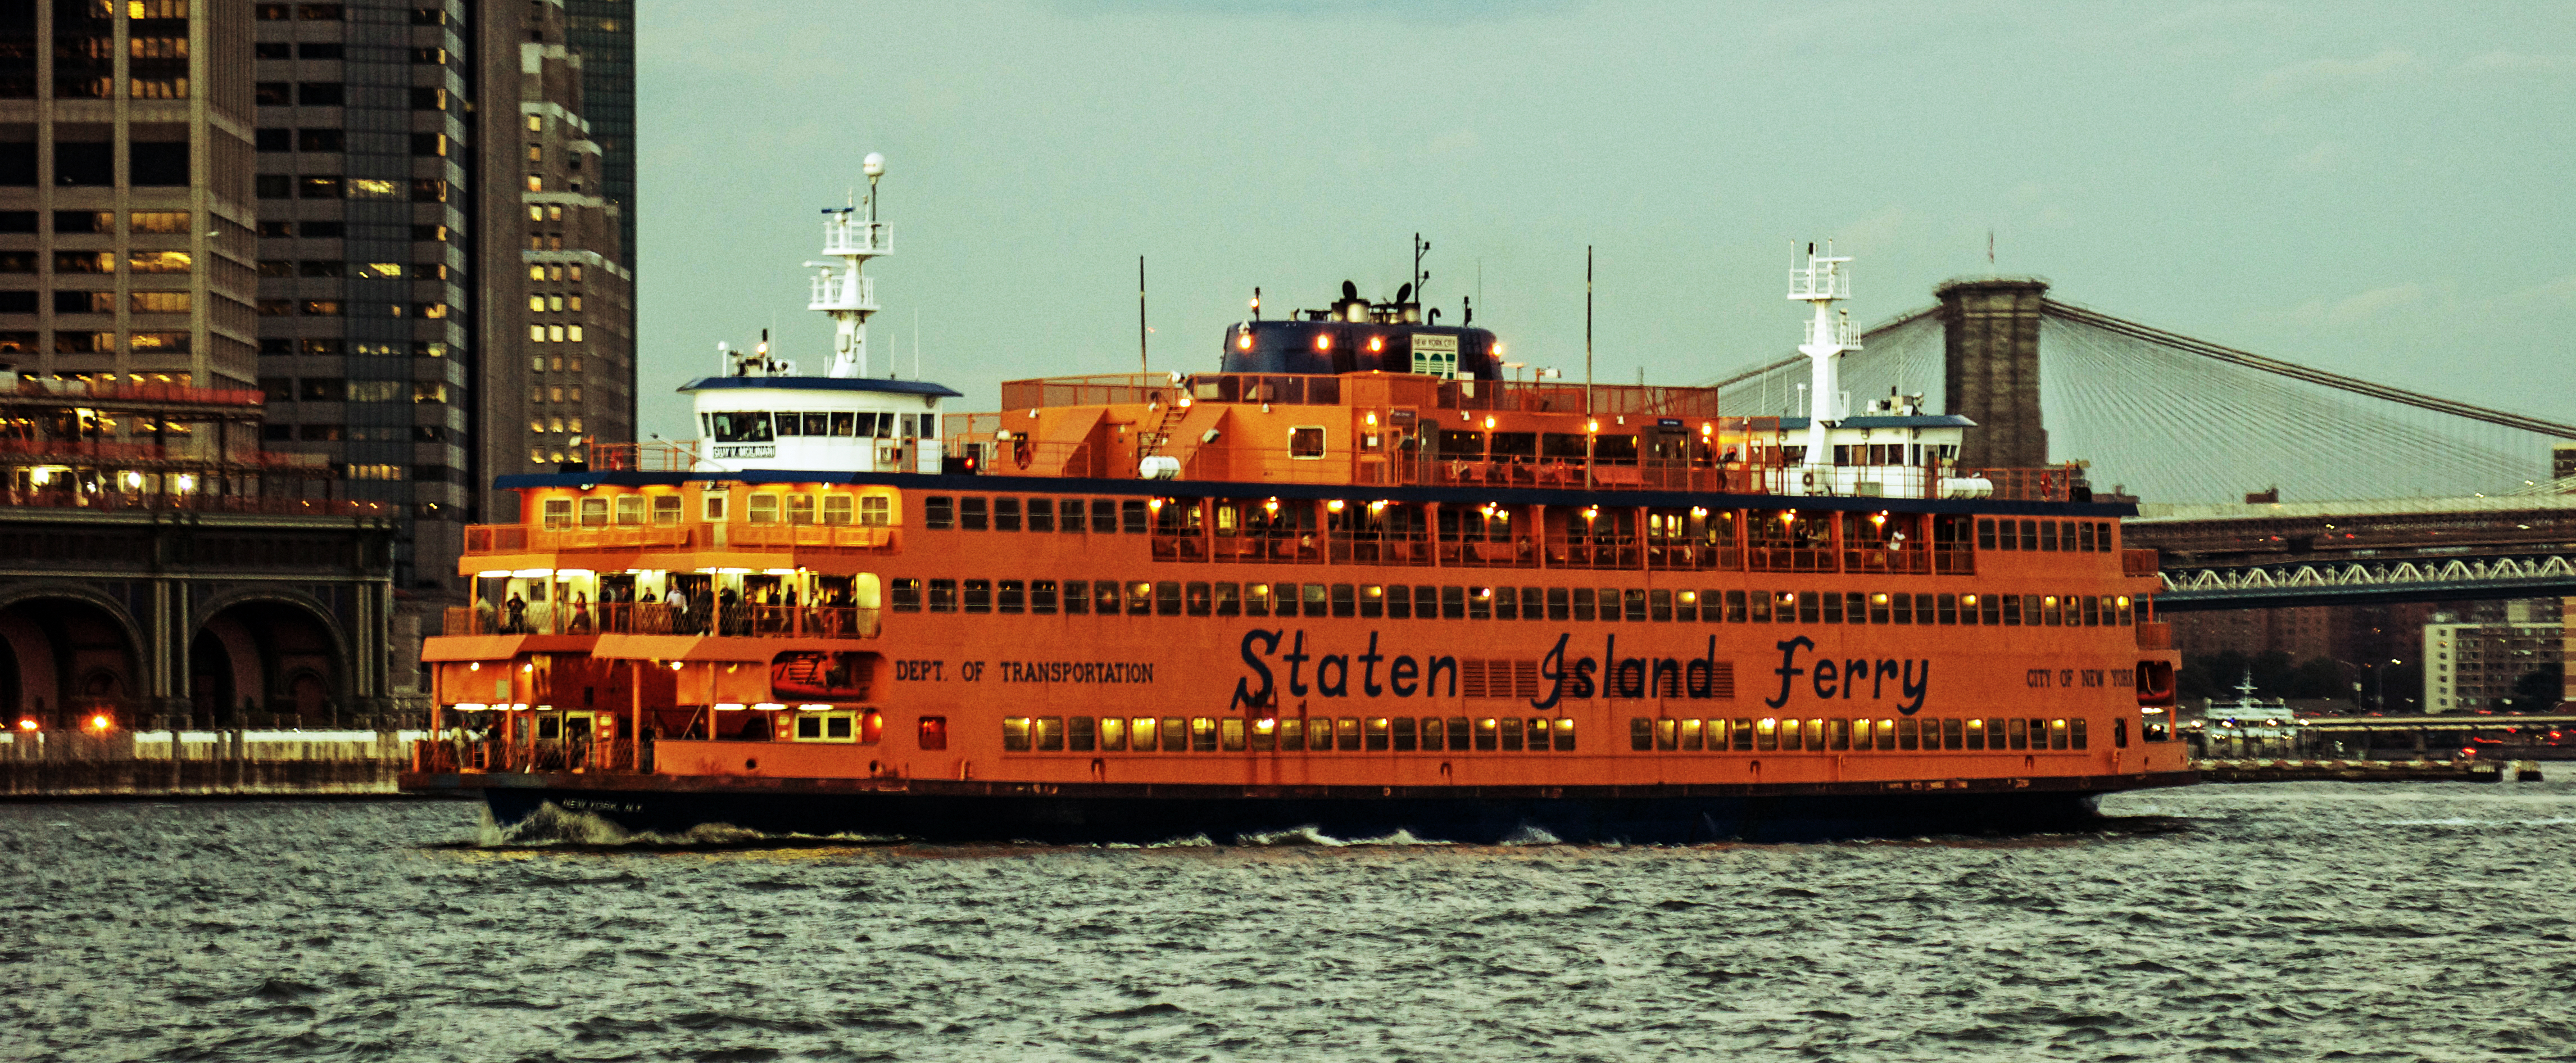
sea, water, light, boat, bridge, wave, window, hour, city, river, ship, transport, twilight, golden, vehicle, nyc, island, harbor, brooklyn, blue, port, cargo ship, waterway, ferry, lights, waves, windows, new, york, tugboat, watercraft, steamboat, wavy, hudson, staten, container ship, motor ship, passenger ship, freight transport, galleon, ocean liner